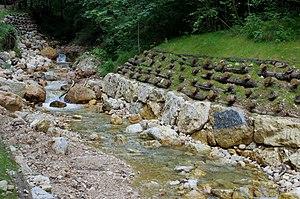
Selva di Progno est une commune italienne de la province de Vérone dans la région Vénétie en Italie.